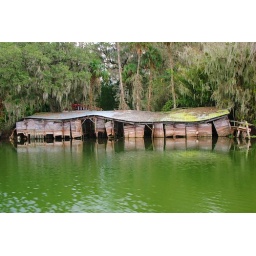
A rickety old building slowly decays along the river at De Leon Springs State Park in Florida.